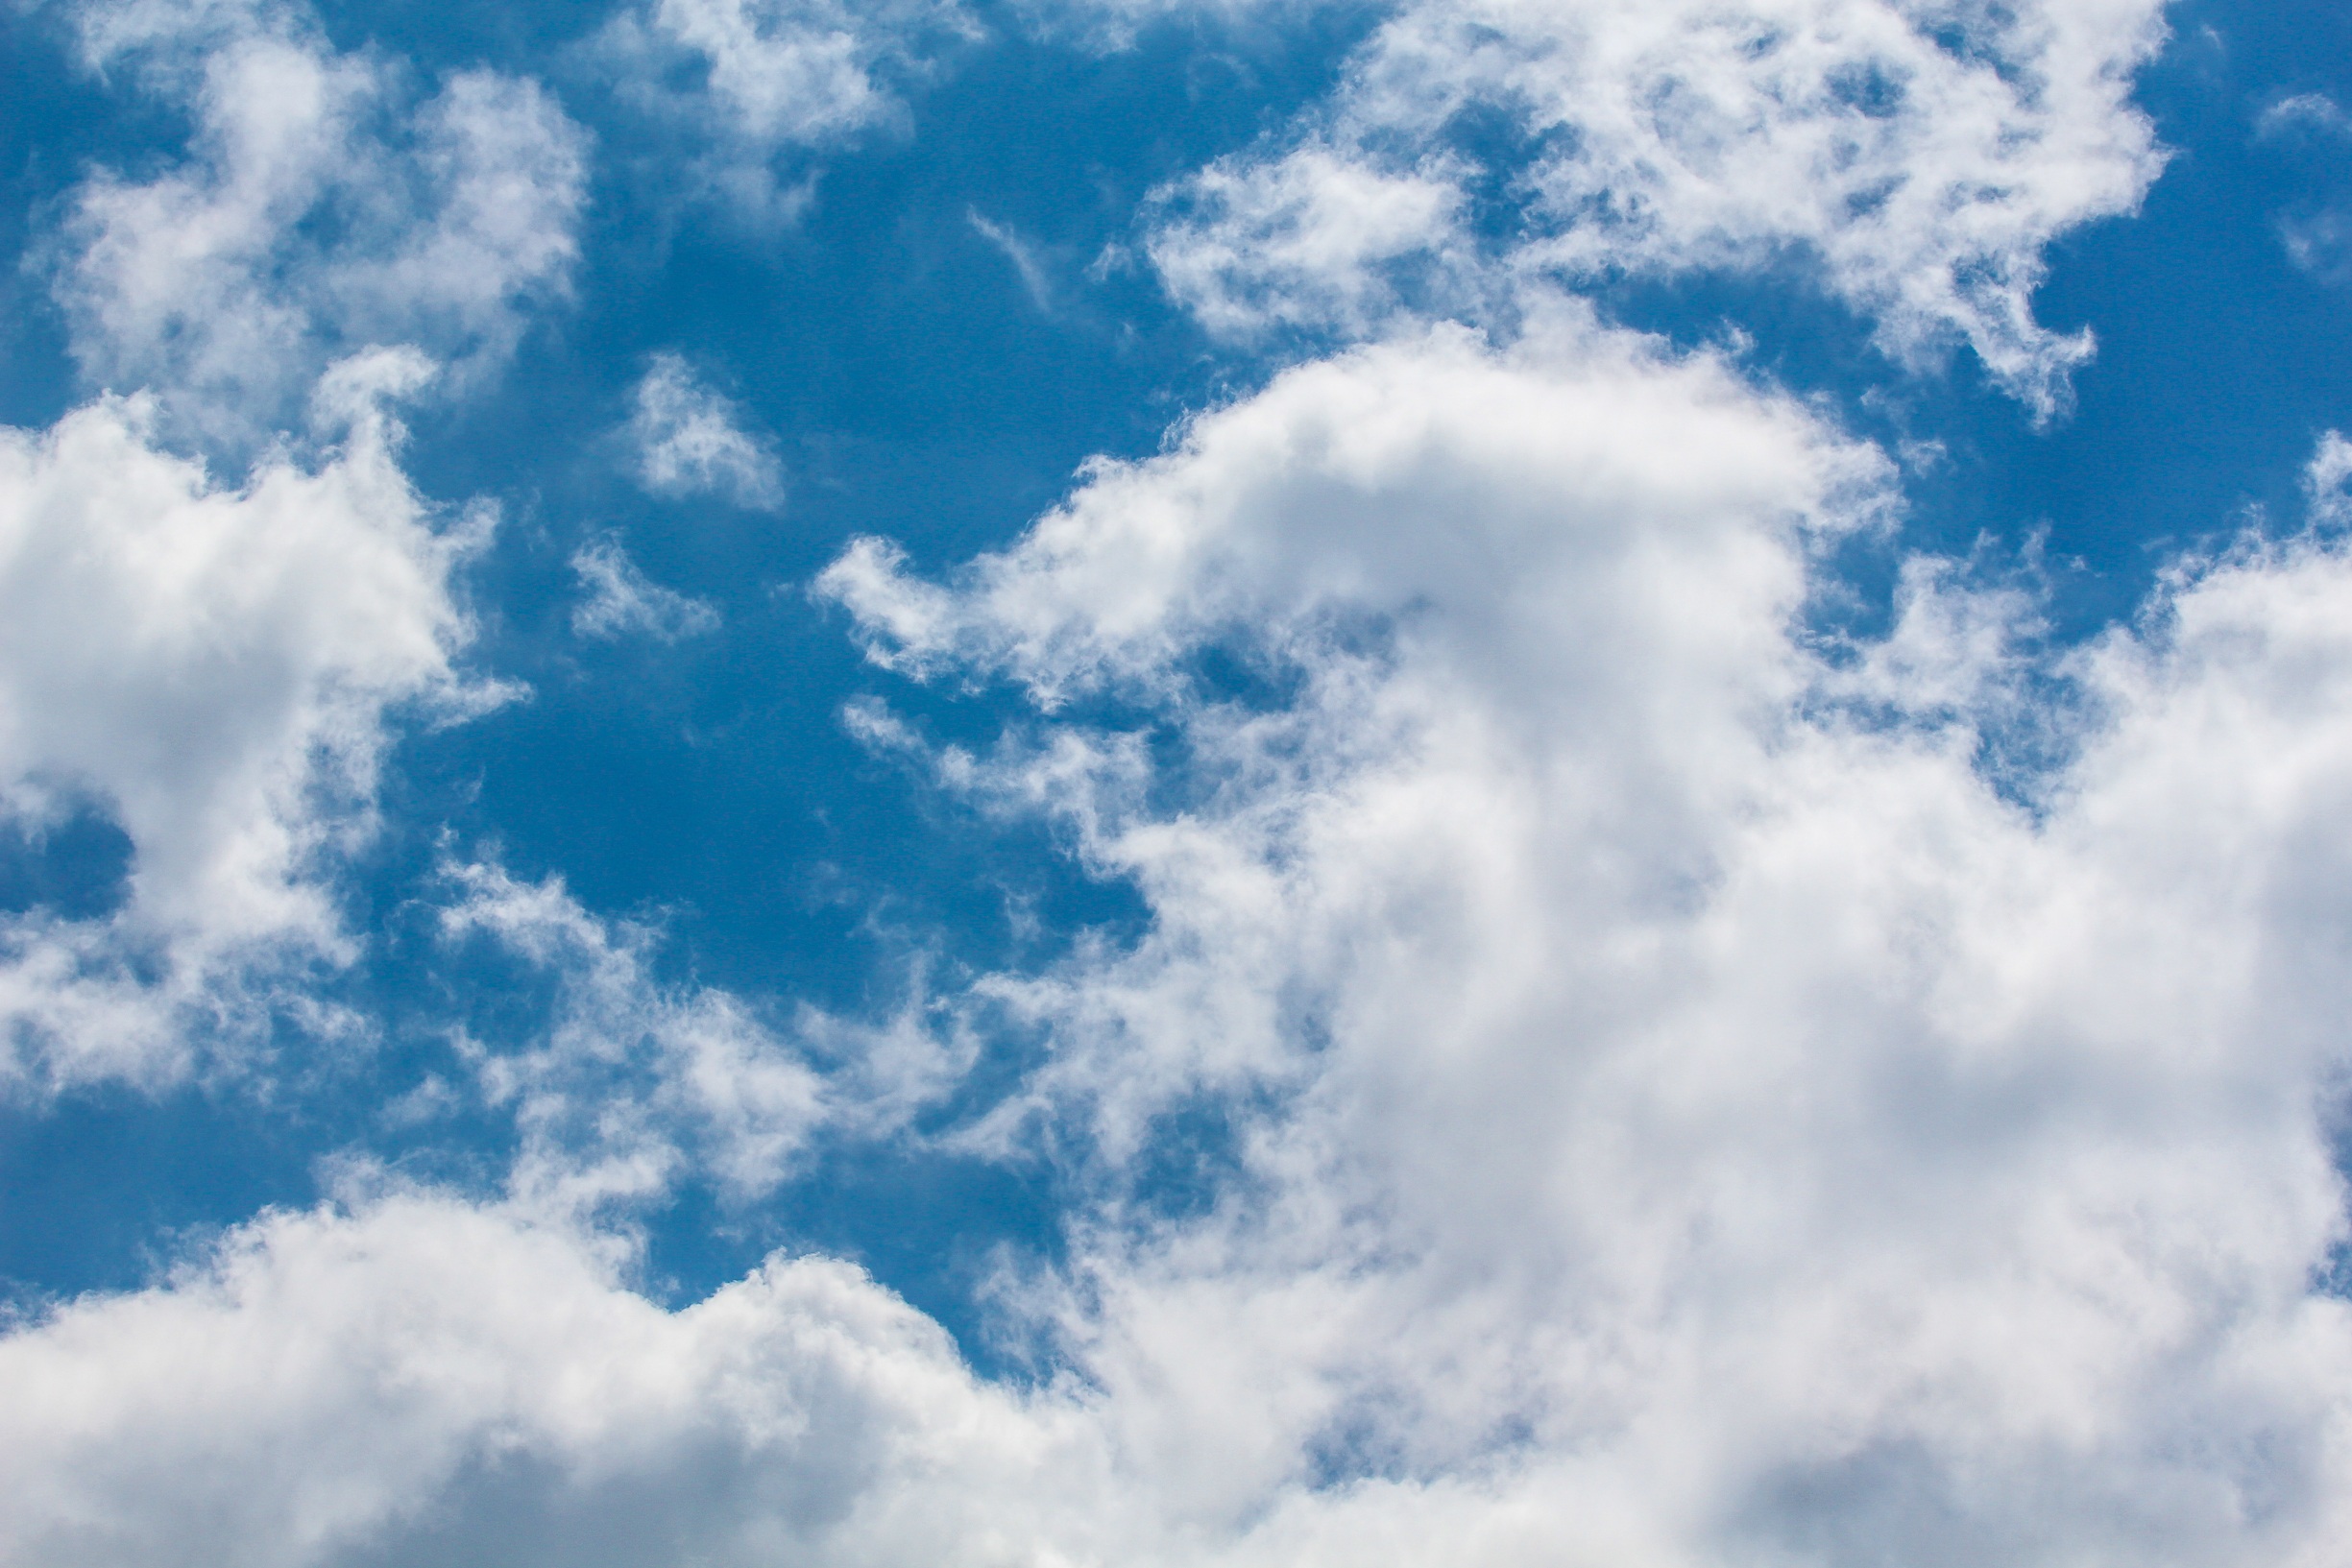
landscape, nature, outdoor, horizon, light, cloud, sky, sun, white, sunlight, air, atmosphere, summer, daytime, environment, pattern, spring, high, fluffy, heaven, scenic, color, natural, weather, cumulus, blue, cloudscape, blue sky, sunny, design, daylight, bright, day, backdrop, puff, sky clouds, meteorological phenomenon, atmosphere of earth